Airsoft gun

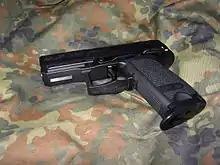
A gas blowback Heckler & Koch USP Compact replica made by KSC

Some airsoft guns are called "low-powered electric guns" (LPEGs) to distinguish them from the original, more expensive and more powerful AEGs even though their mechanical/electrical design and operation is similar.